Vlastimil Koubek

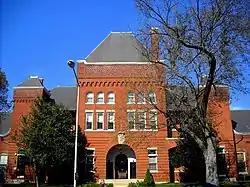
The historic Car Barn building, renovated by Koubek in 1979–1980

In 1974, Koubek was hired to help renovate the long-shuttered, historic Willard Hotel. The original hotel (consisting of six townhouses joined together) was built in 1816, renovated, and enlarged by leaseholder Henry Willard in 1847. The current 12-story structure was erected in 1901. Due to mismanagement and competition from more modern hotels, the Willard closed in 1968. With the redevelopment of Pennsylvania Avenue in the 1960s and 1970s, the Willard was threatened repeatedly with demolition. In May 1974, the National Trust for Historic Preservation paid Koubek $25,000 to study saving the hotel, either as a hotel, as a mixed-use structure, or as an office building. The Willard's owners, Charles Benenson and Robert Arnow, had earlier commissioned Koubek to design a modern office building for the site, which would have required demolition of the structure.